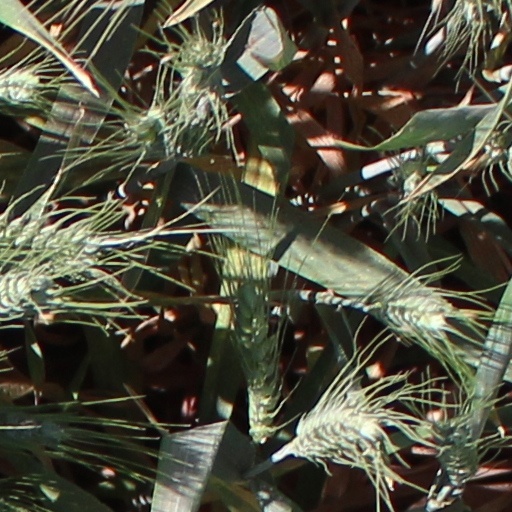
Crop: wheat